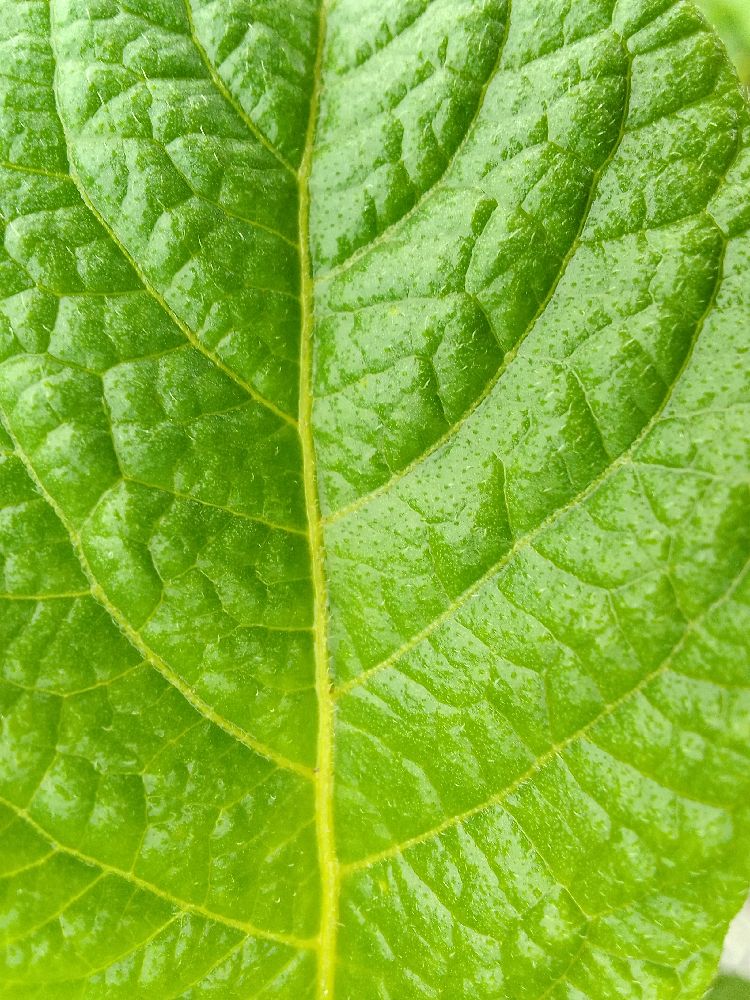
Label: Healthy